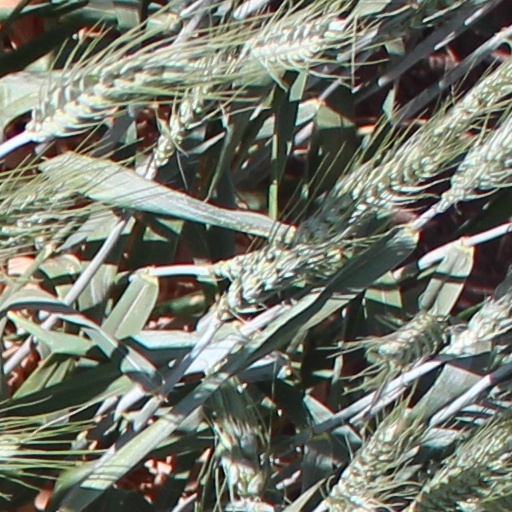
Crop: wheat